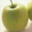
Label: apple